James De La Vega

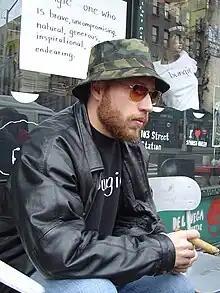
De La Vega in November 2004

James de la Vega (born 1972) is an American visual artist of Puerto Rican descent who lives in New York City. He has produced street aphorisms and muralist art.